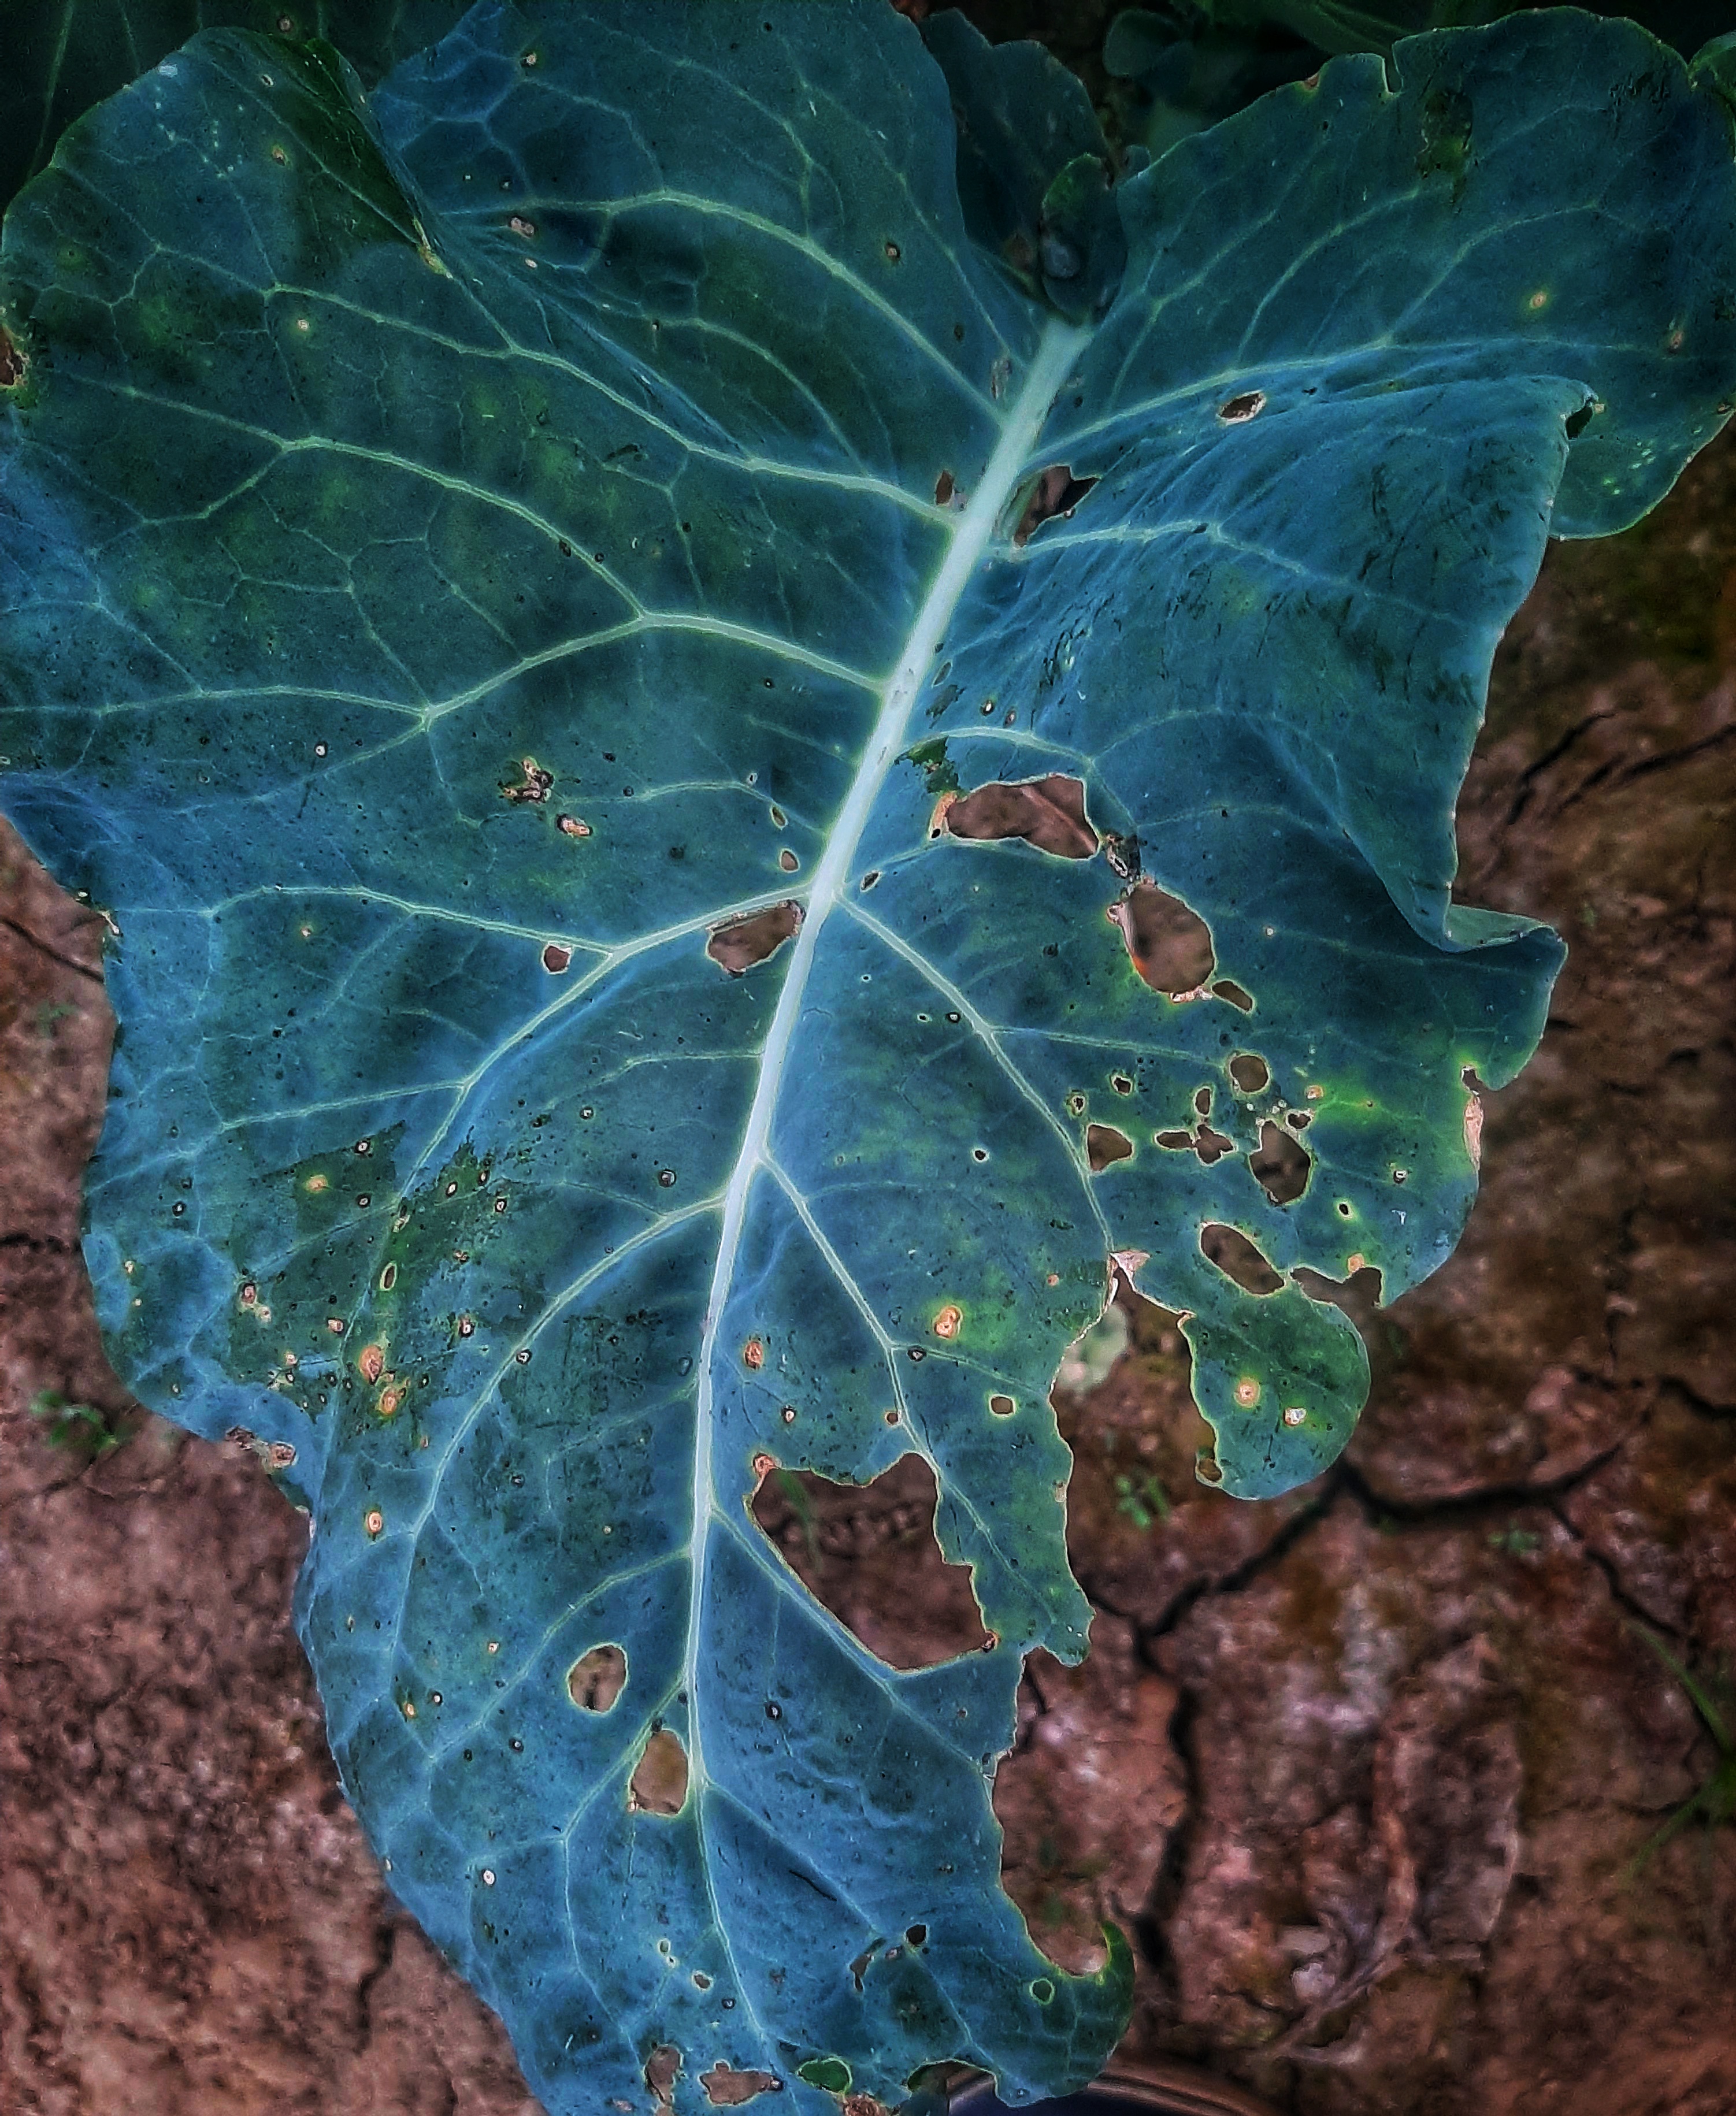
Label: Black Rot